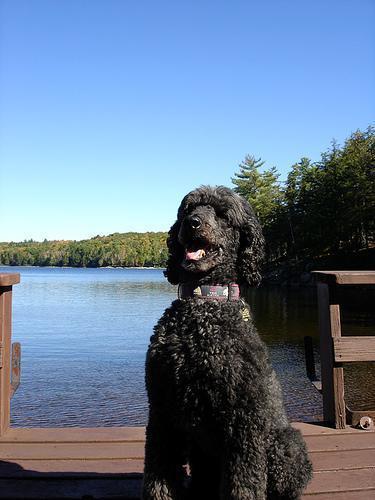
standard_poodle